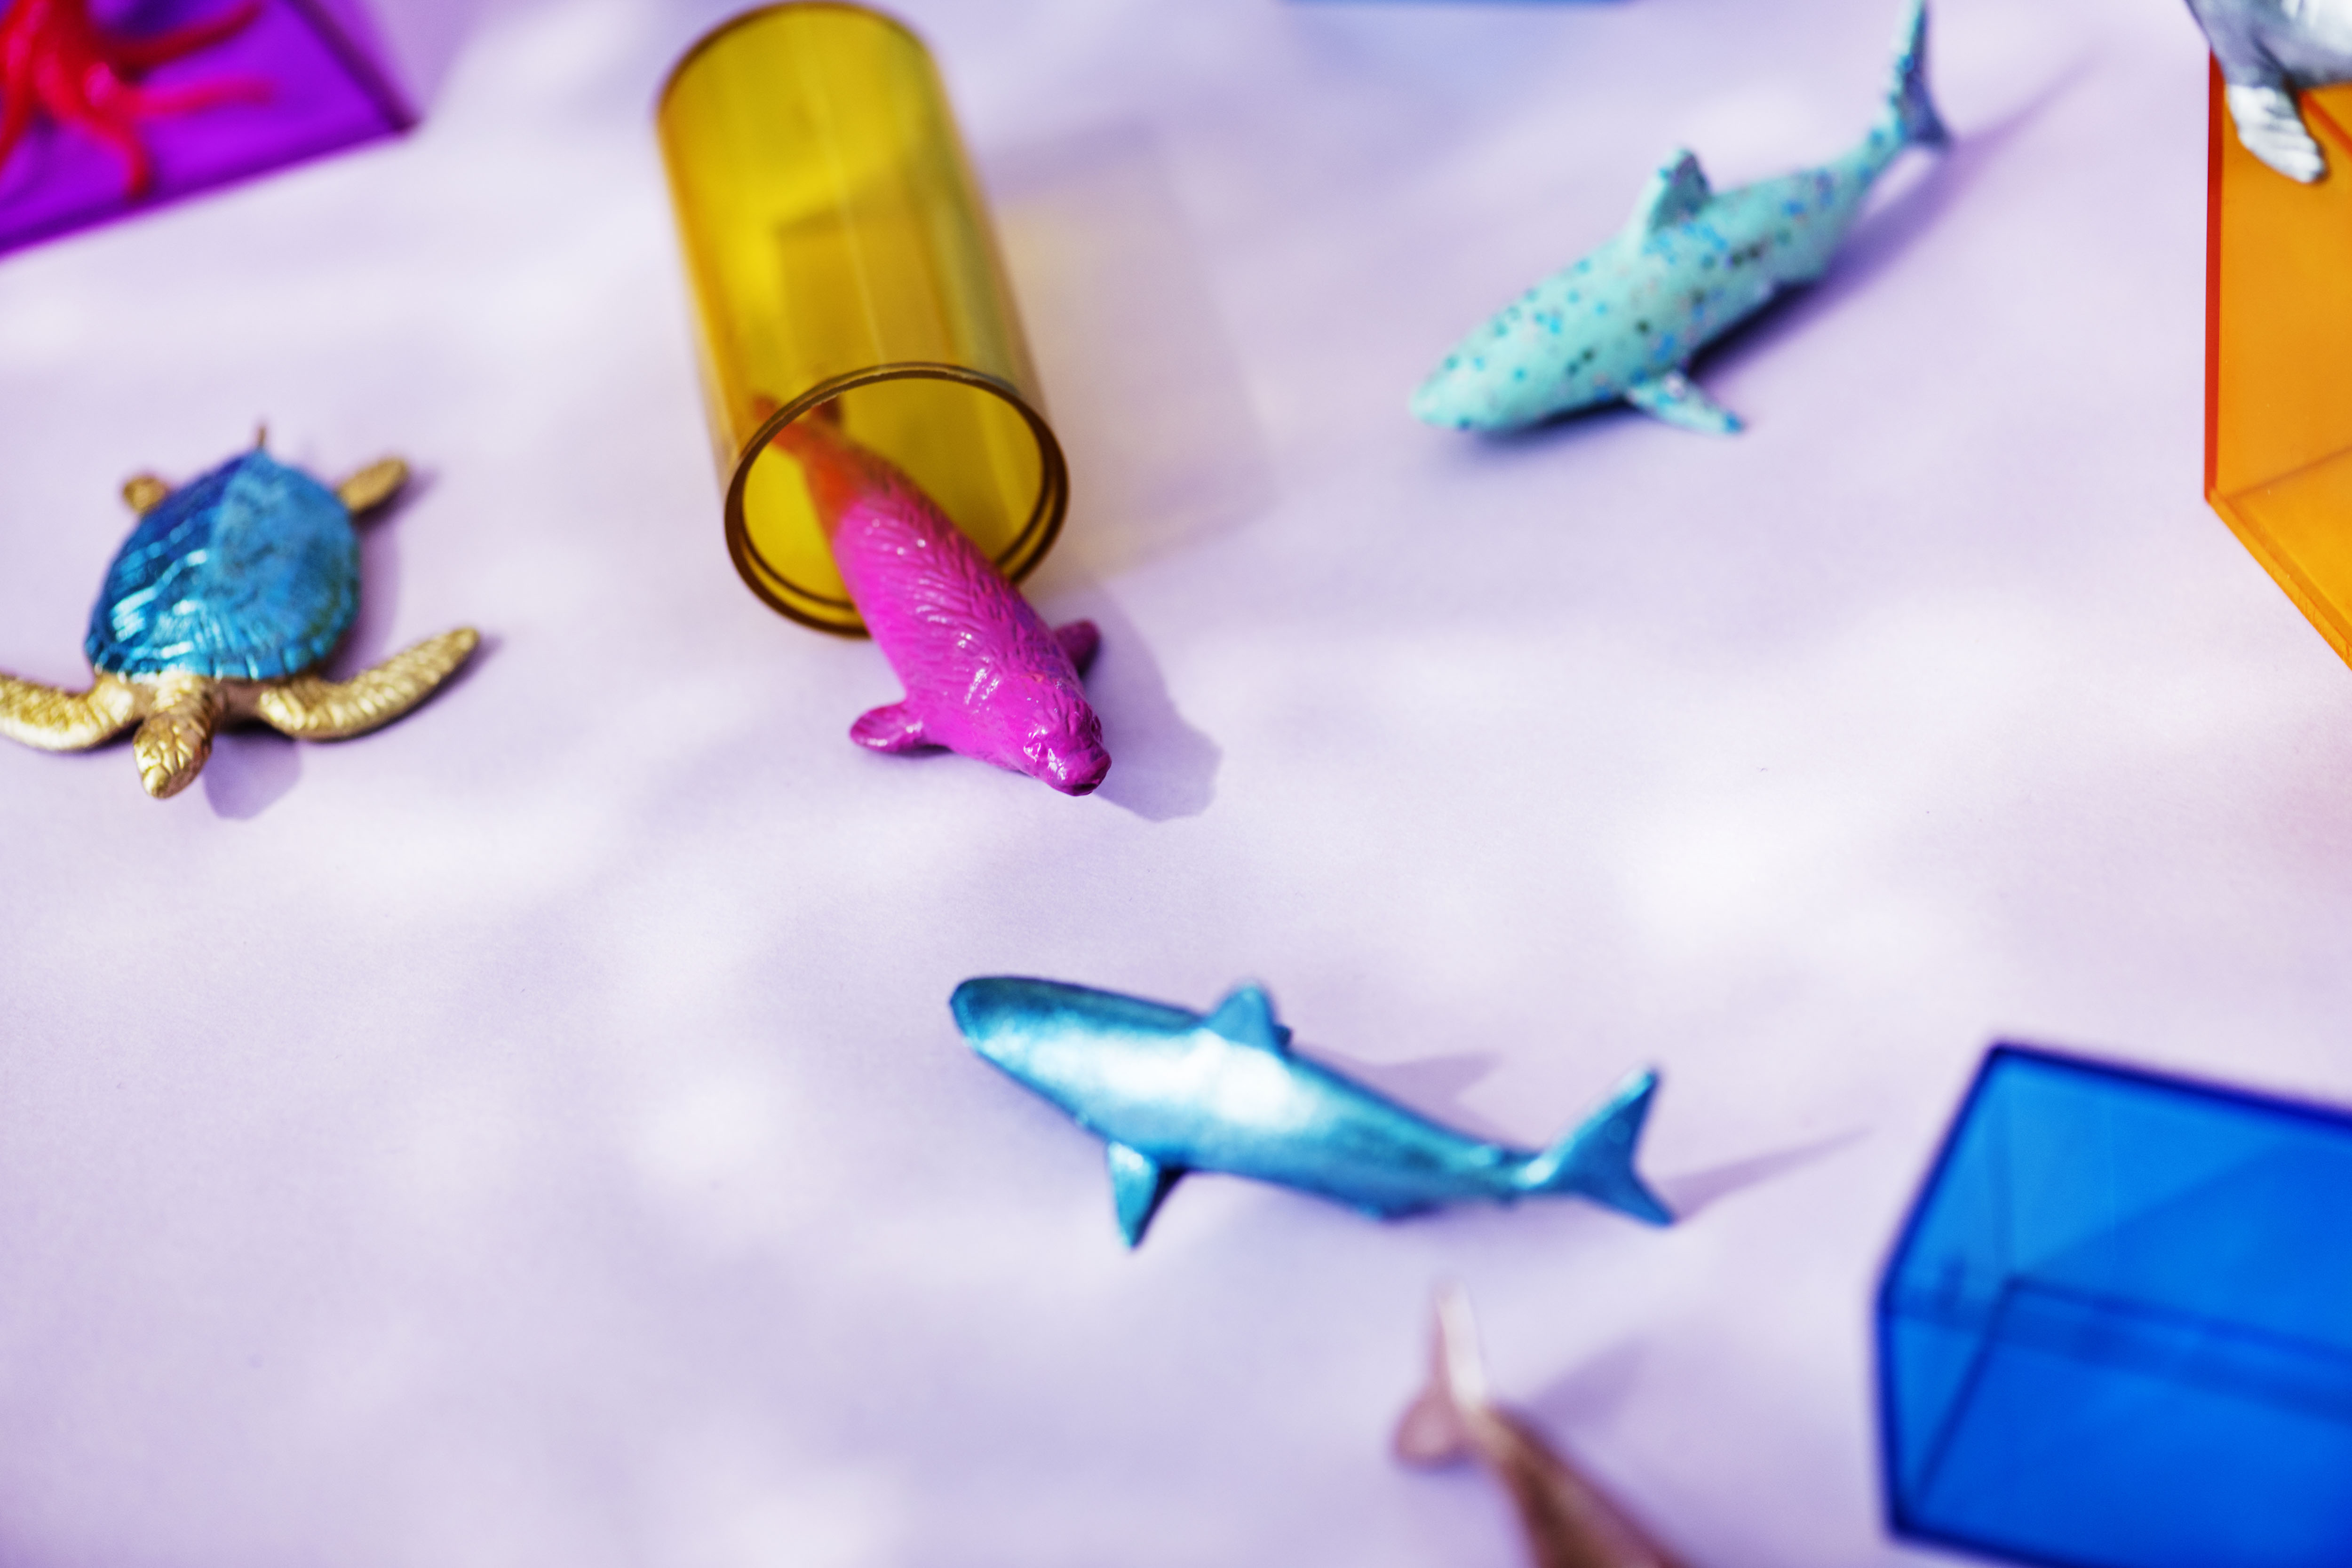
abstract, animal, background, colorful, concept, creative, cube, decoration, figure, fish, fun, joy, little, mini, miniature, model, neon, pastel, pattern, pink, plastic, play, pop, seal, shape, shark, small, symbol, textured, tiny, toy, turtle, purple, organism